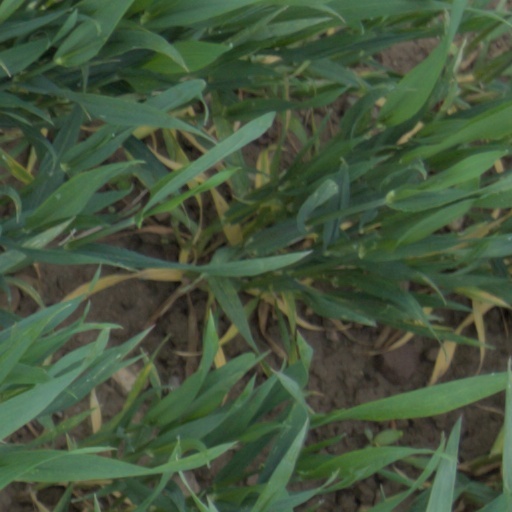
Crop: wheat